Bebe Rexha

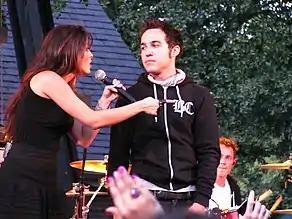
Rexha with Pete Wentz on September 1, 2011, at the Rumsey Playfield

Rexha had a shortlived deal with Island Def, which they canceled. In 2010, she met Fall Out Boy's bassist Pete Wentz and began working with him at a recording studio in New York City. She became a member and a lead vocalist of Wentz's new experimental project called Black Cards. The band played a variety of live shows and released several singles and remixes. However, in January 2012, Wentz announced that Rexha had left the band to pursue other endeavors. Bebe Rexha was awarded the Abe Olman Scholarship for her contributions as a songwriter later that year.